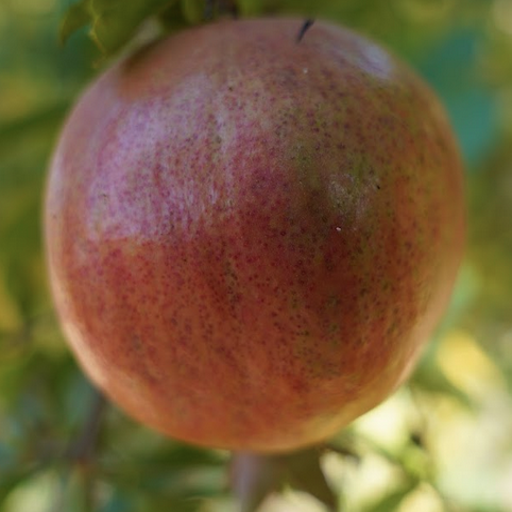
Label: Healthy